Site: brandenburg
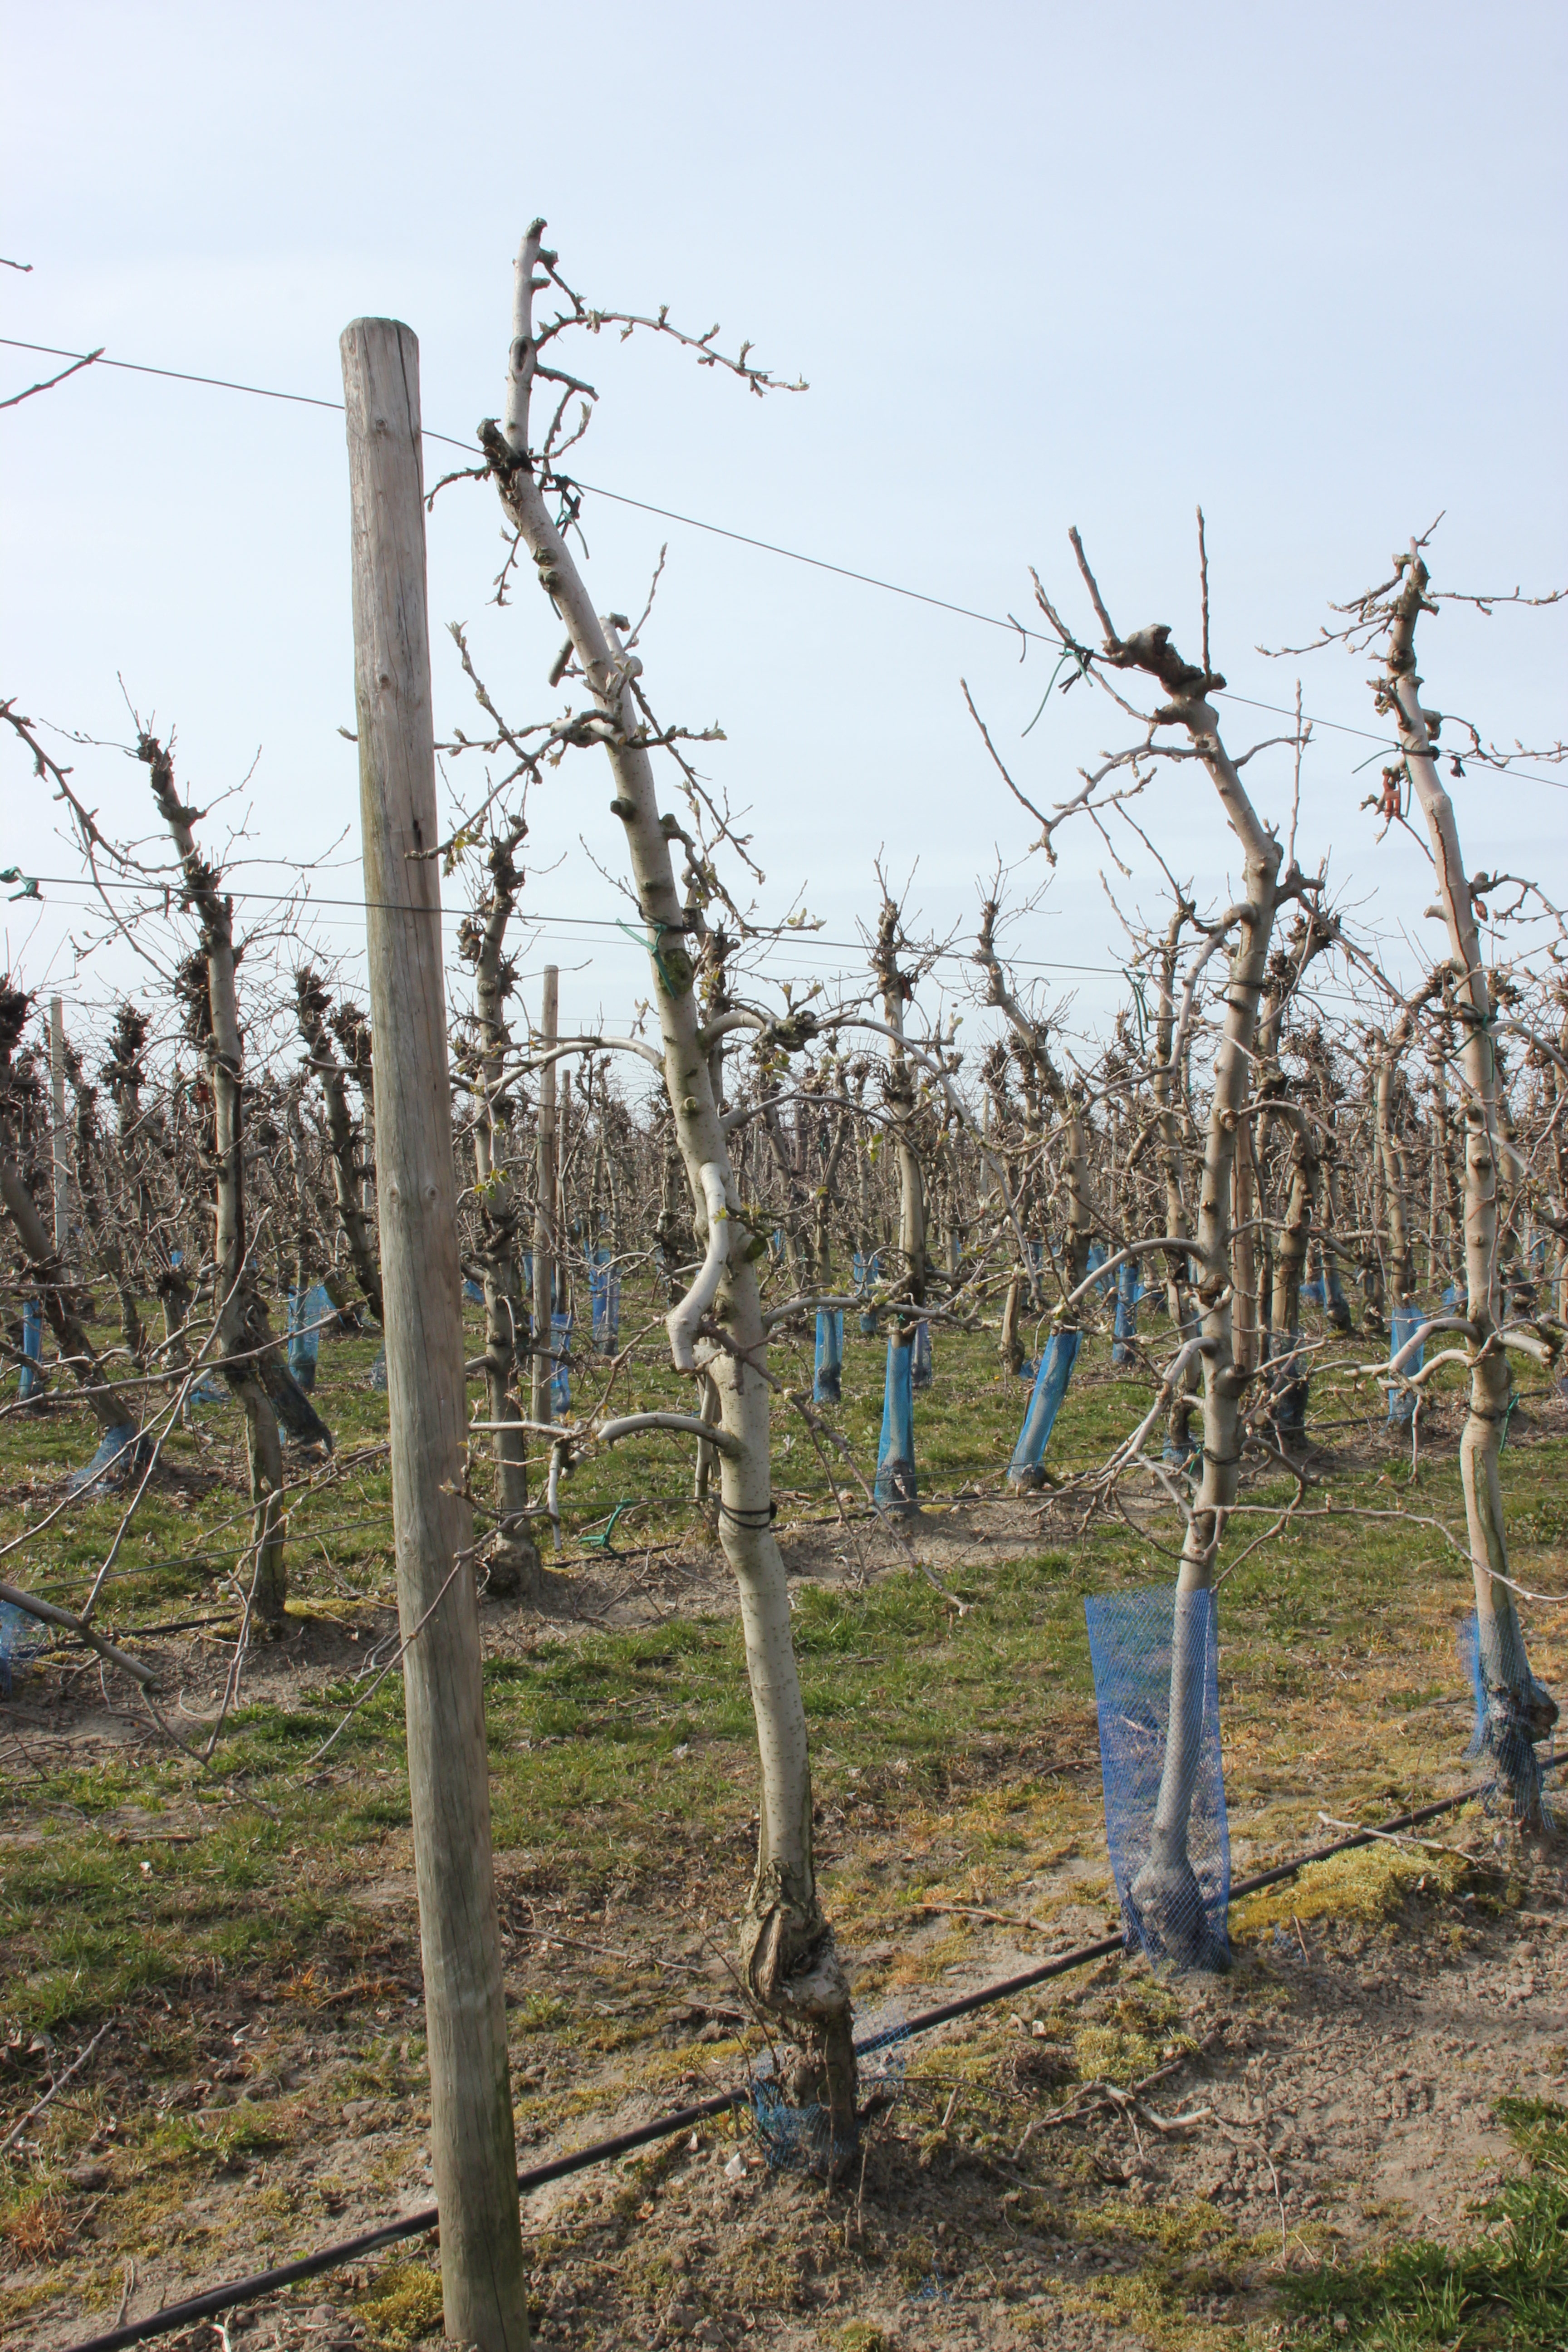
Growth stage (BBCH 54): Inflorescence emergence